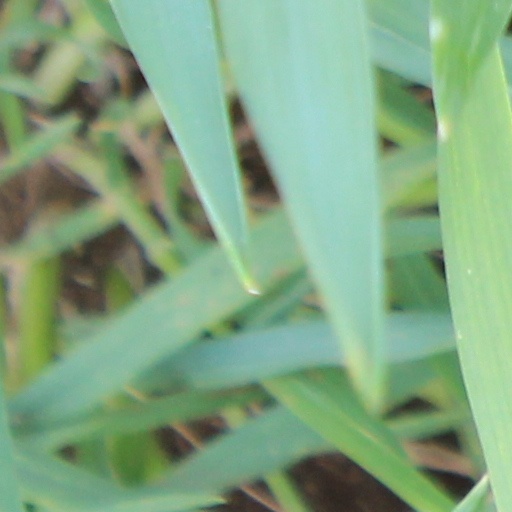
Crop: wheat